Samuel Parker (Hawaii politician)

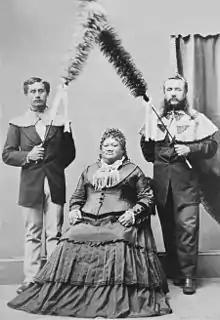
Left, with Princess Ruth Keelikōlani and John A. Cummins (right) about 1875

In 1883, Parker took his first public role when he became a member of the Privy Council of King Kalākaua. In November 1884, he traveled abroad on official business, with the commission to the World Cotton Centennial in New Orleans, Louisiana. In 1886, he was appointed to the office of royal Equerry, which supplied horses and arranged ceremonial occasions, and to the personal staff of Kalākaua with honorary rank of Major and Equerry in Waiting. Later, he was often addressed as "Colonel", but this was also merely a courtesy and there is no record of his ever serving as a regular soldier. He was appointed to the House of Nobles in the legislature from 1886 to 1890.